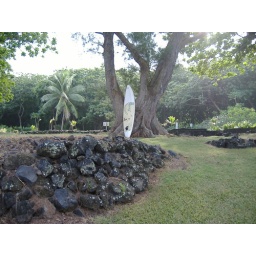
surf board memorial in cemetary at black sand beach park